Vehicle registration plates of Germany

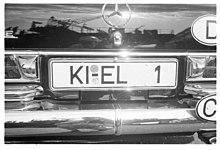
Very old example of a personalised plate, from Kiel

Since 1968, a peculiar rule has applied to the municipality of which is a German exclave completely surrounded by Swiss territory. Although Büsingen belongs to the German district of Konstanz, it is part of the Swiss customs area. For this reason, a vehicle registered to a citizen of Büsingen does not bear KN for Konstanz but BÜS, signifying to Swiss customs officers that this is in fact a domestic vehicle. There are about 700 cars with this area code, which makes Büsingen the smallest and least-populated registration precinct in Germany.